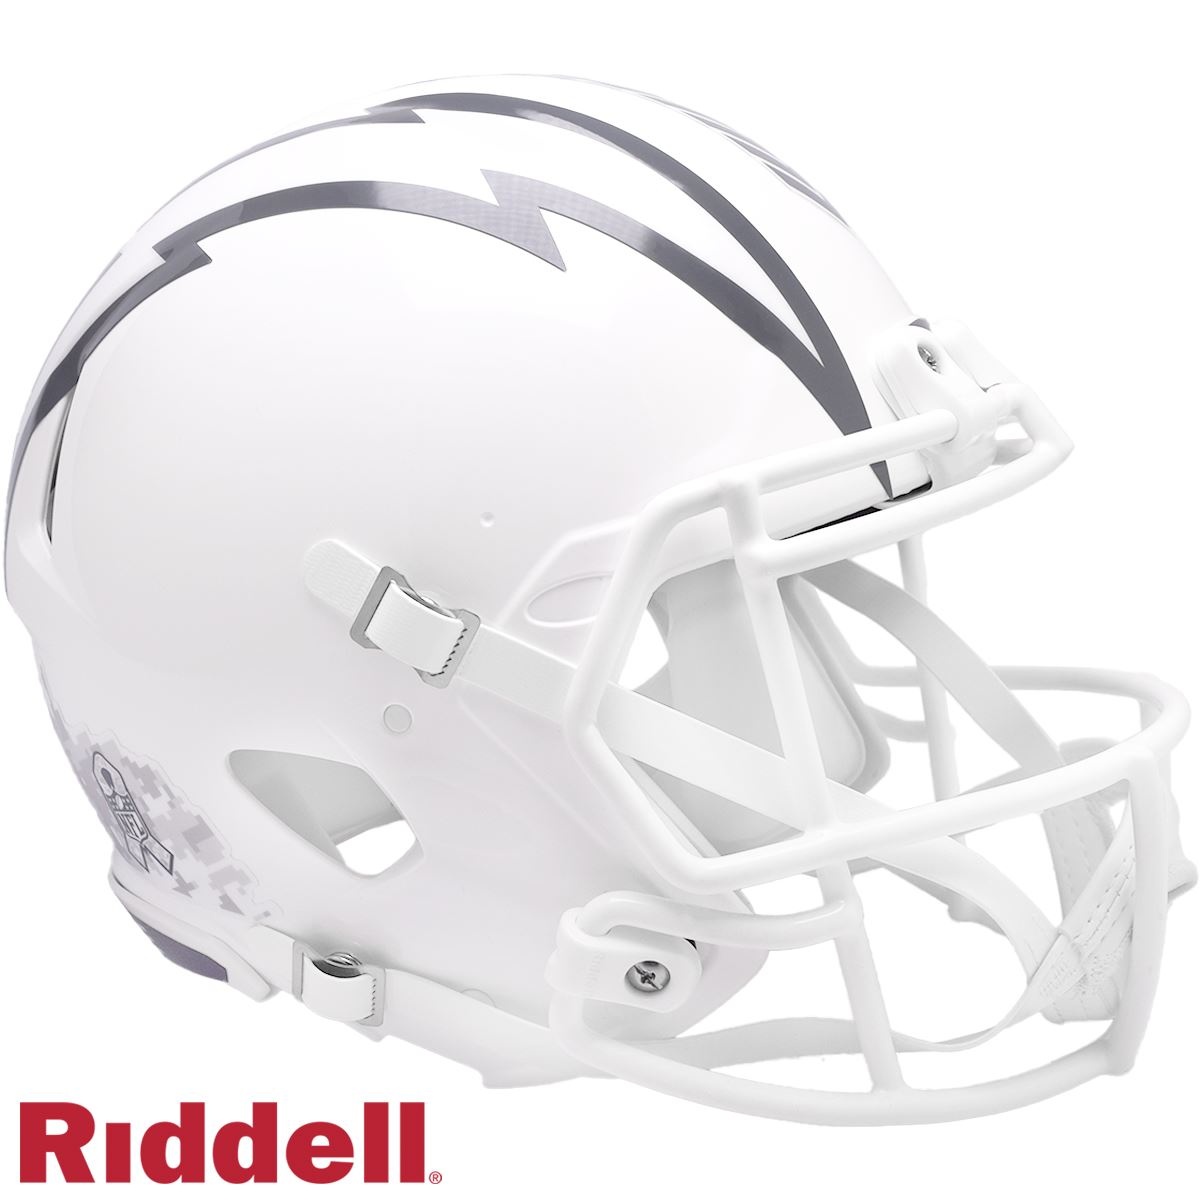
Los Angeles Chargers 2024 Salute to Service Riddell Speed Authentic Football Helmet
Riddell’s 2024 NFL Salute to Service helmets are inspired by those used by the military for decades, and are meant to honor the memory and selfless sacrifices of service members past and present. Each helmet features a gloss white shell and face mask. Decals and camouflage patterns match the official 2024 Salute to Service design elements and colorway. A chevron stripe pattern is used on every helmet, along with city name abbreviations on front bumpers, and Salute to Service back bumper decals. The camouflage wraparound decal includes the official Salute to Service ribbon and a full-color U.S. flag. Side decals are dark gray anthracite, one-color depictions of team logos.
Brand: Creative Sports
Category: Sporting Goods > Athletics > American Football > American Football Protective Gear > American Football Helmets